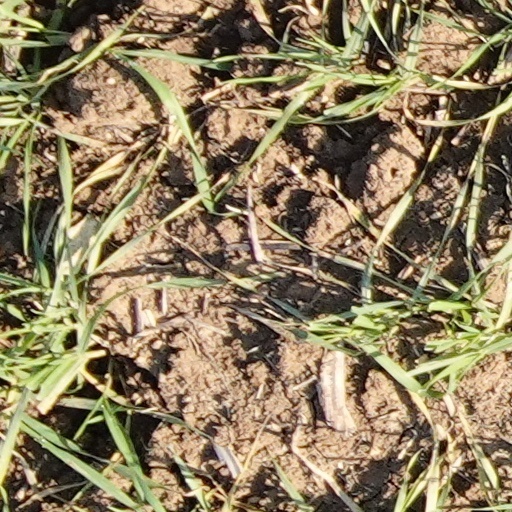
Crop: wheat